Princess Tatiana Constantinovna of Russia

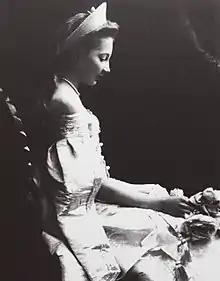
Tatiana Constantinovna in official Russian court dress. Circa August 11th/24th 1904

When she was young she enjoyed the company of animals. Once her brother Gavrill gave her a pink cockatoo, which he had been trying to teach to speak, but to no avail. Tatiana was playing with it when the bird suddenly turned on her, cutting her with its beak across her forehead. Although the cut was harmless, the scar remained the rest of her life.